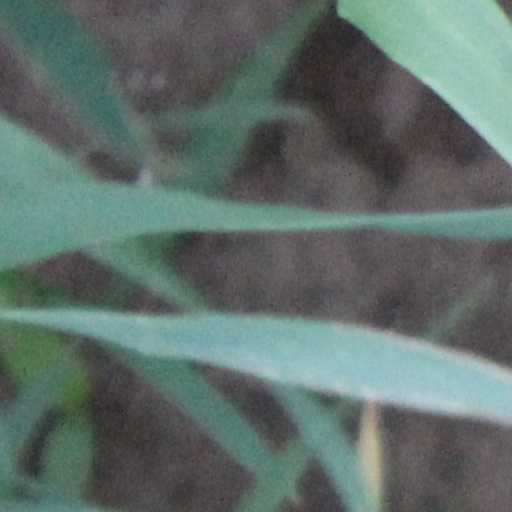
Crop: wheat